Convoys Wharf

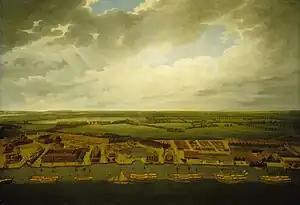
"Landscape view of Deptford Dockyard"; Oil on canvas by Joseph Farington (late 18th century to early 19th century); from Collections of the National Maritime Museum.

The Dockyard, formerly known as the King's Yard, was established in 1513 by King Henry VIII for the building, repair and maintenance of vessels for the Royal Navy. Along with nearby Woolwich Dockyard, it was one of the leading dockyards of the period and brought a large population and prosperity to Deptford.